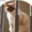
Label: cat